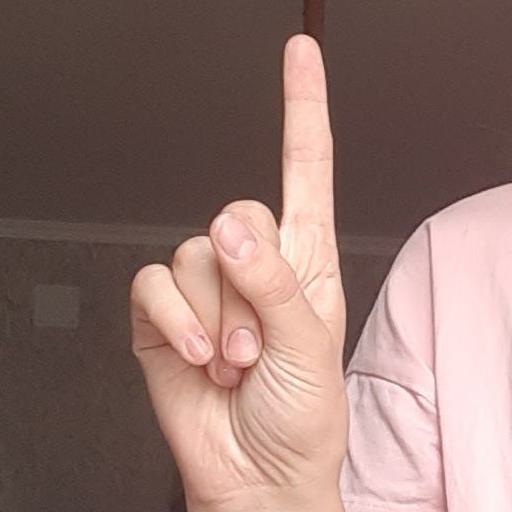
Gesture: one